Bethel Henry Strousberg

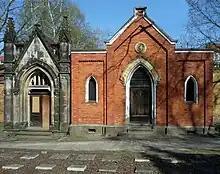
Strousberg family plot

Strousberg died of a heart attack in Berlin, in hard economic circumstances. His mausoleum is preserved on the Protestant Old St. Matthew's Cemetery in the Schöneberg district of Berlin.